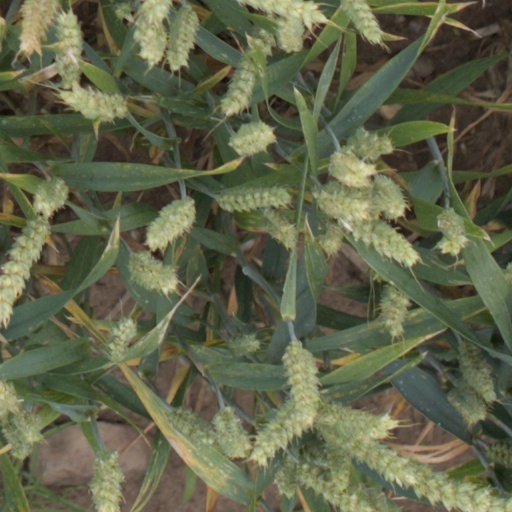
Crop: wheat